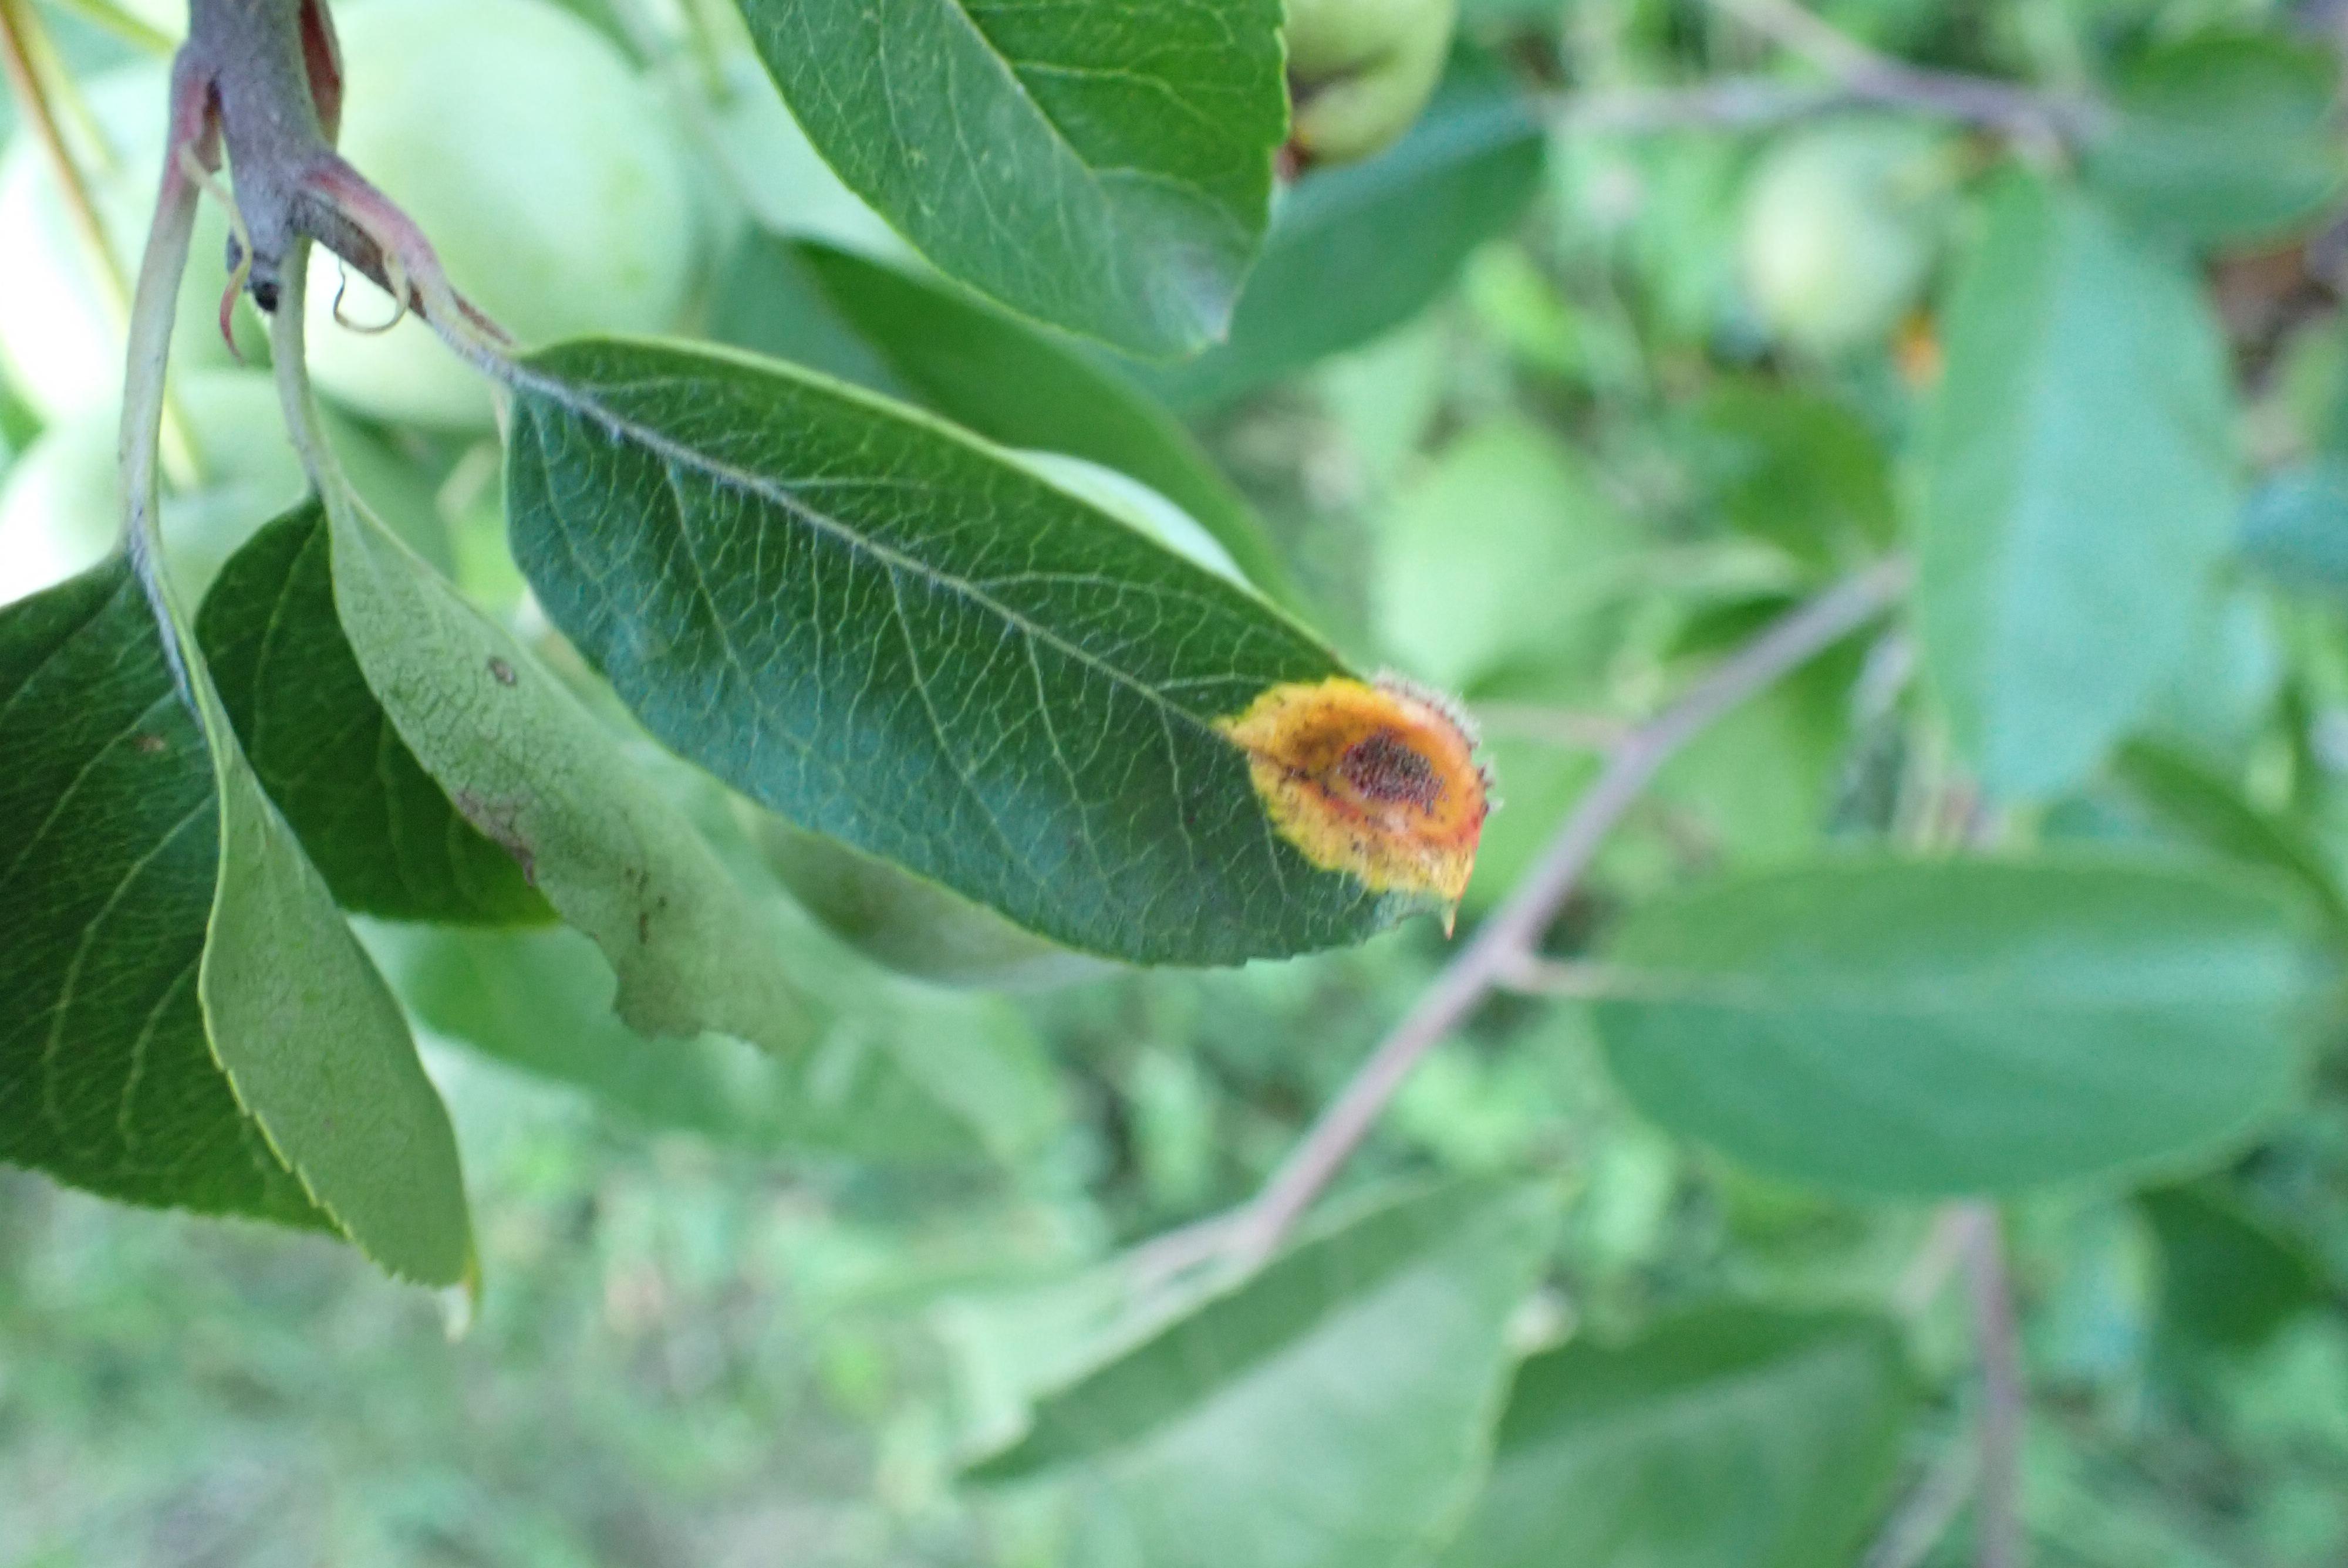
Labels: rust